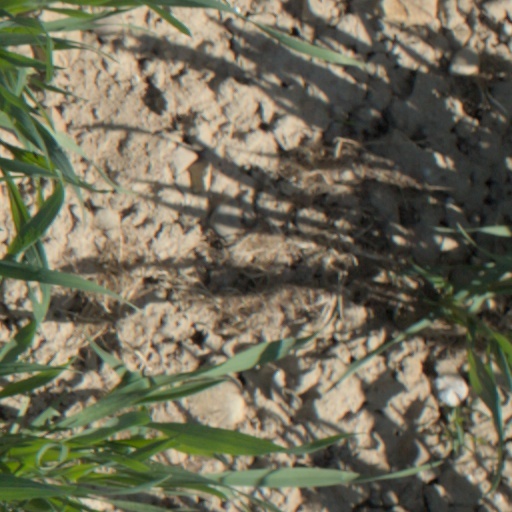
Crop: wheat